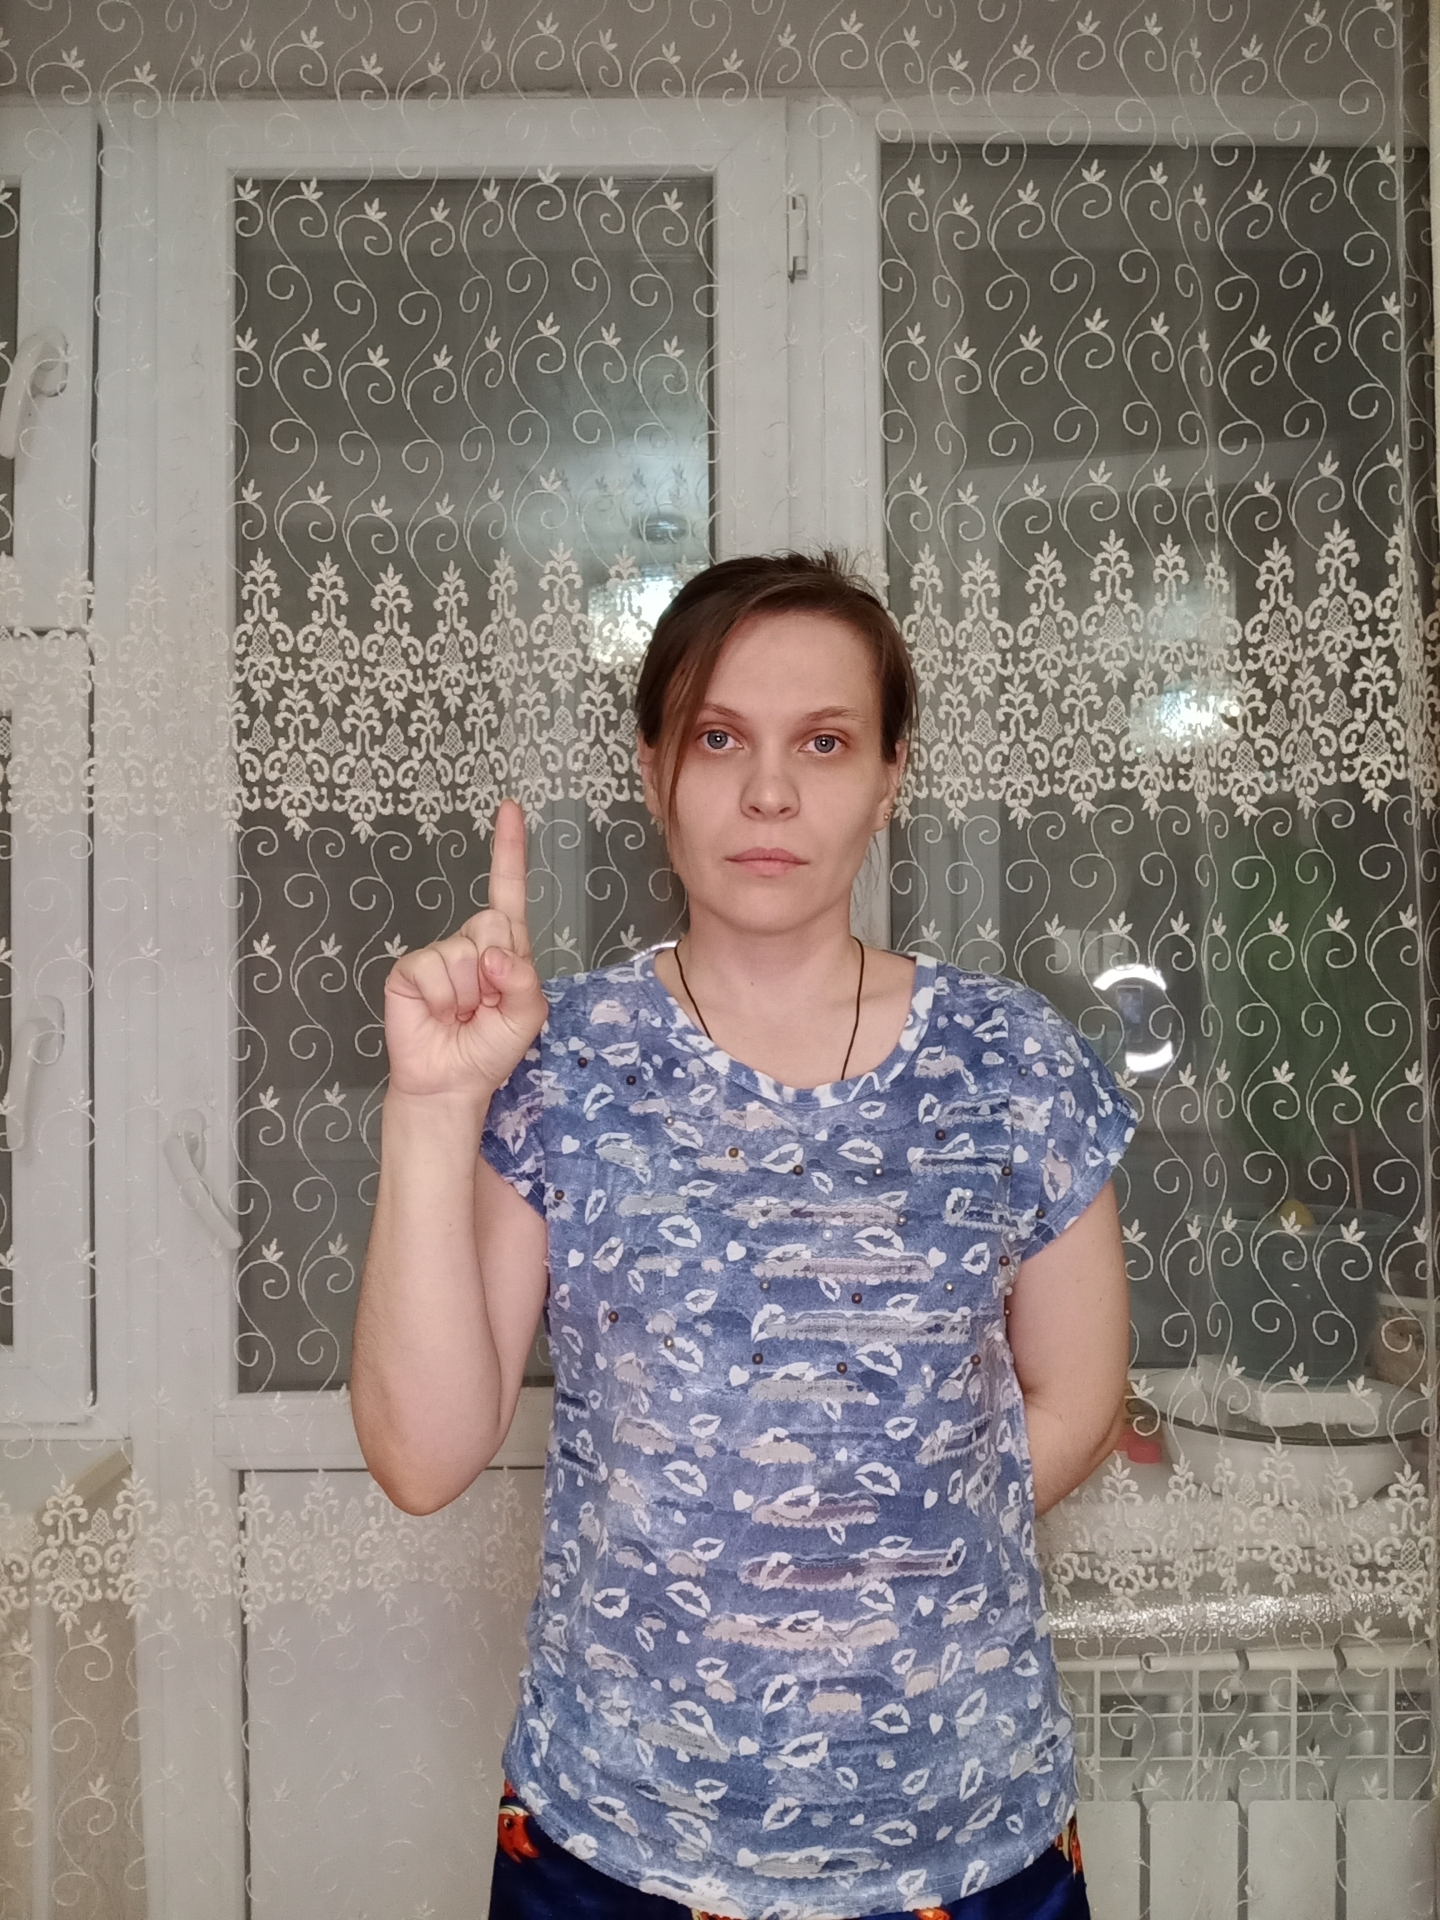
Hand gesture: one